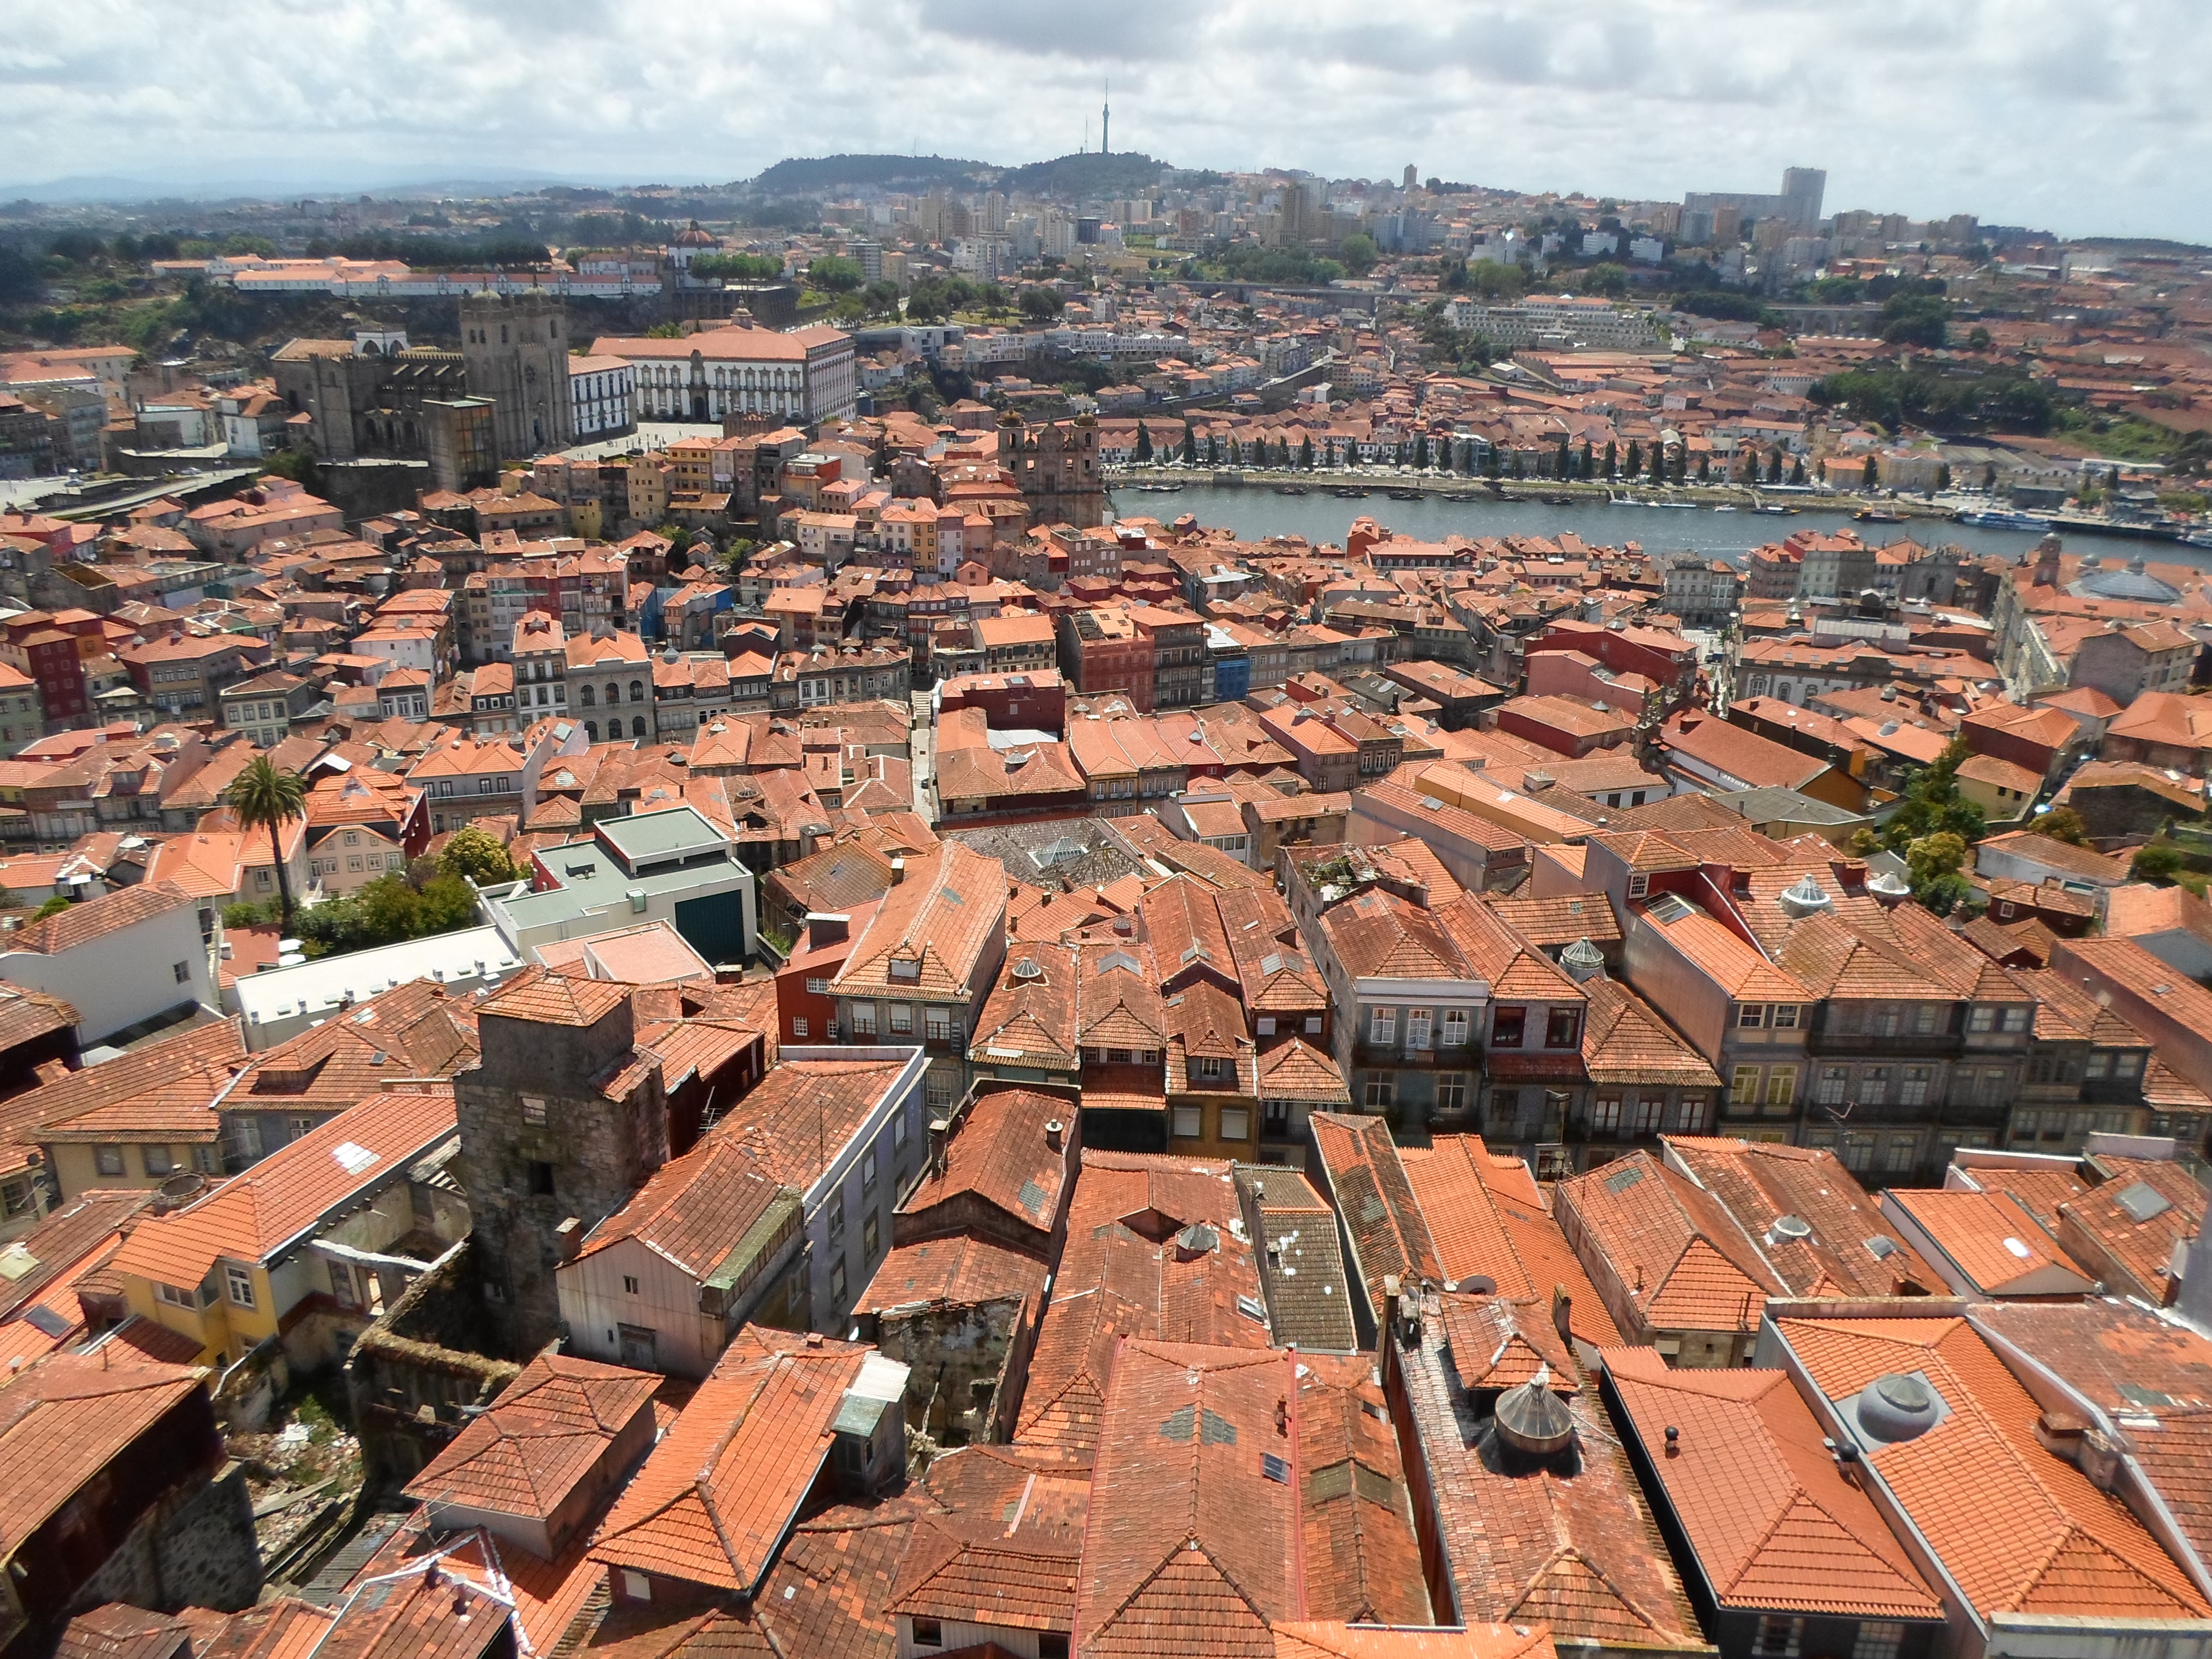
town, roof, city, cityscape, panorama, suburb, homes, roofs, porto, slum, neighbourhood, ancient rome, aerial photography, ancient history, residential area, human settlement